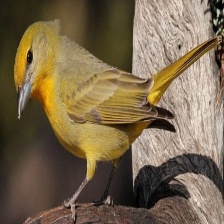
Species: HEPATIC TANAGER
Scientific name: PIRANGA FLAVA